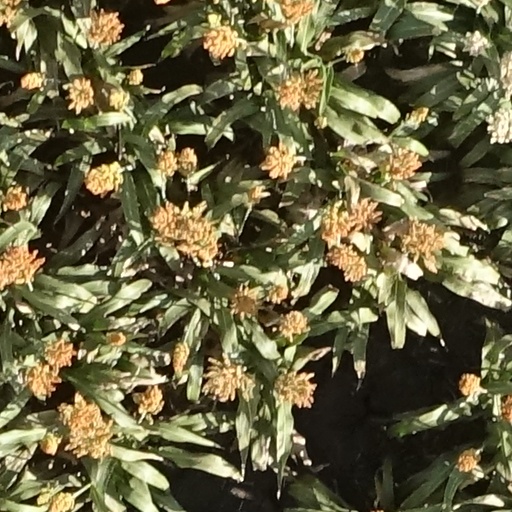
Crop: sorghum